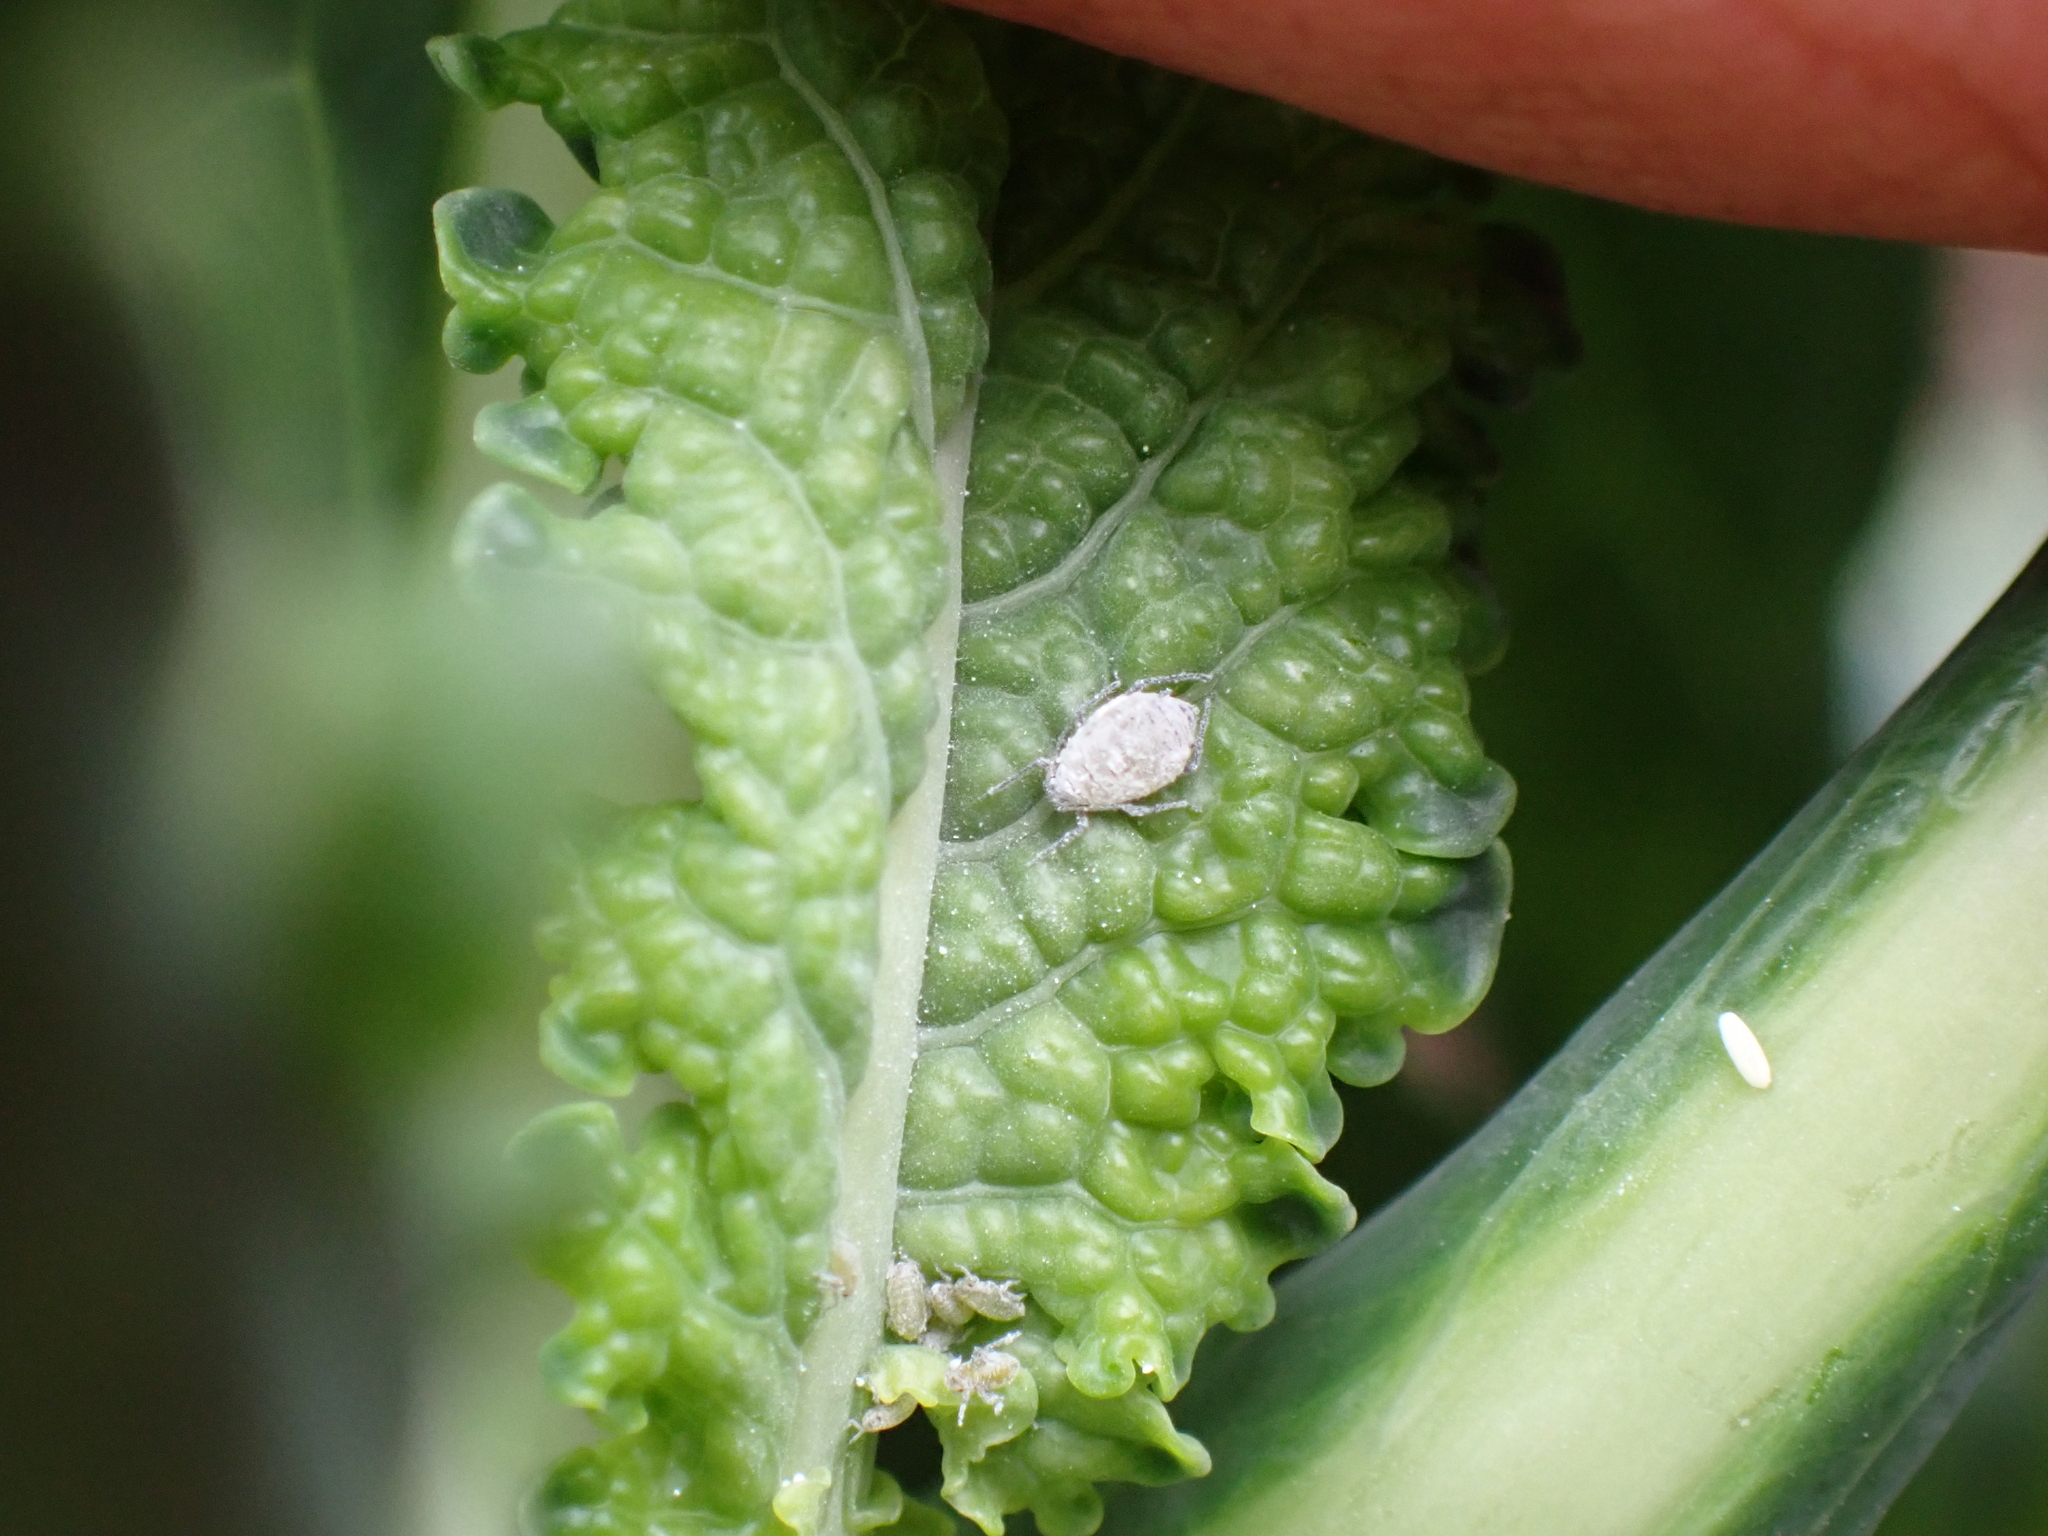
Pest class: cabbage_aphid